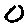
Label: 0